History of Paraguay

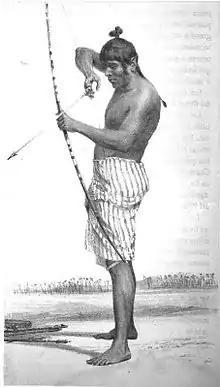
A Payagua chief

The homeland of the Guarani people was eastward from the Paraguay River, in the Misiones Province of Argentina and southern Brazil and as far east as the Atlantic coast near Rio de Janeiro. Their pre-Columbian population is estimated at between 300,000 and one million. With the arrival of Europeans, the population rapidly decreased due to epidemics of European diseases. The Guaraní were united only by language and cultural similarities. No political structure existed above the village level. The Guaraní were a semi-sedentary agricultural people.